Describe the emotion expressed in this image:  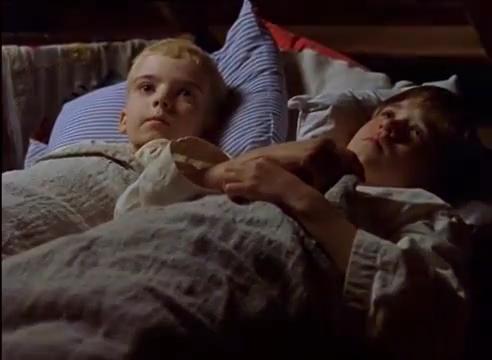
This person displays Fear, valence and arousal with high intensity.